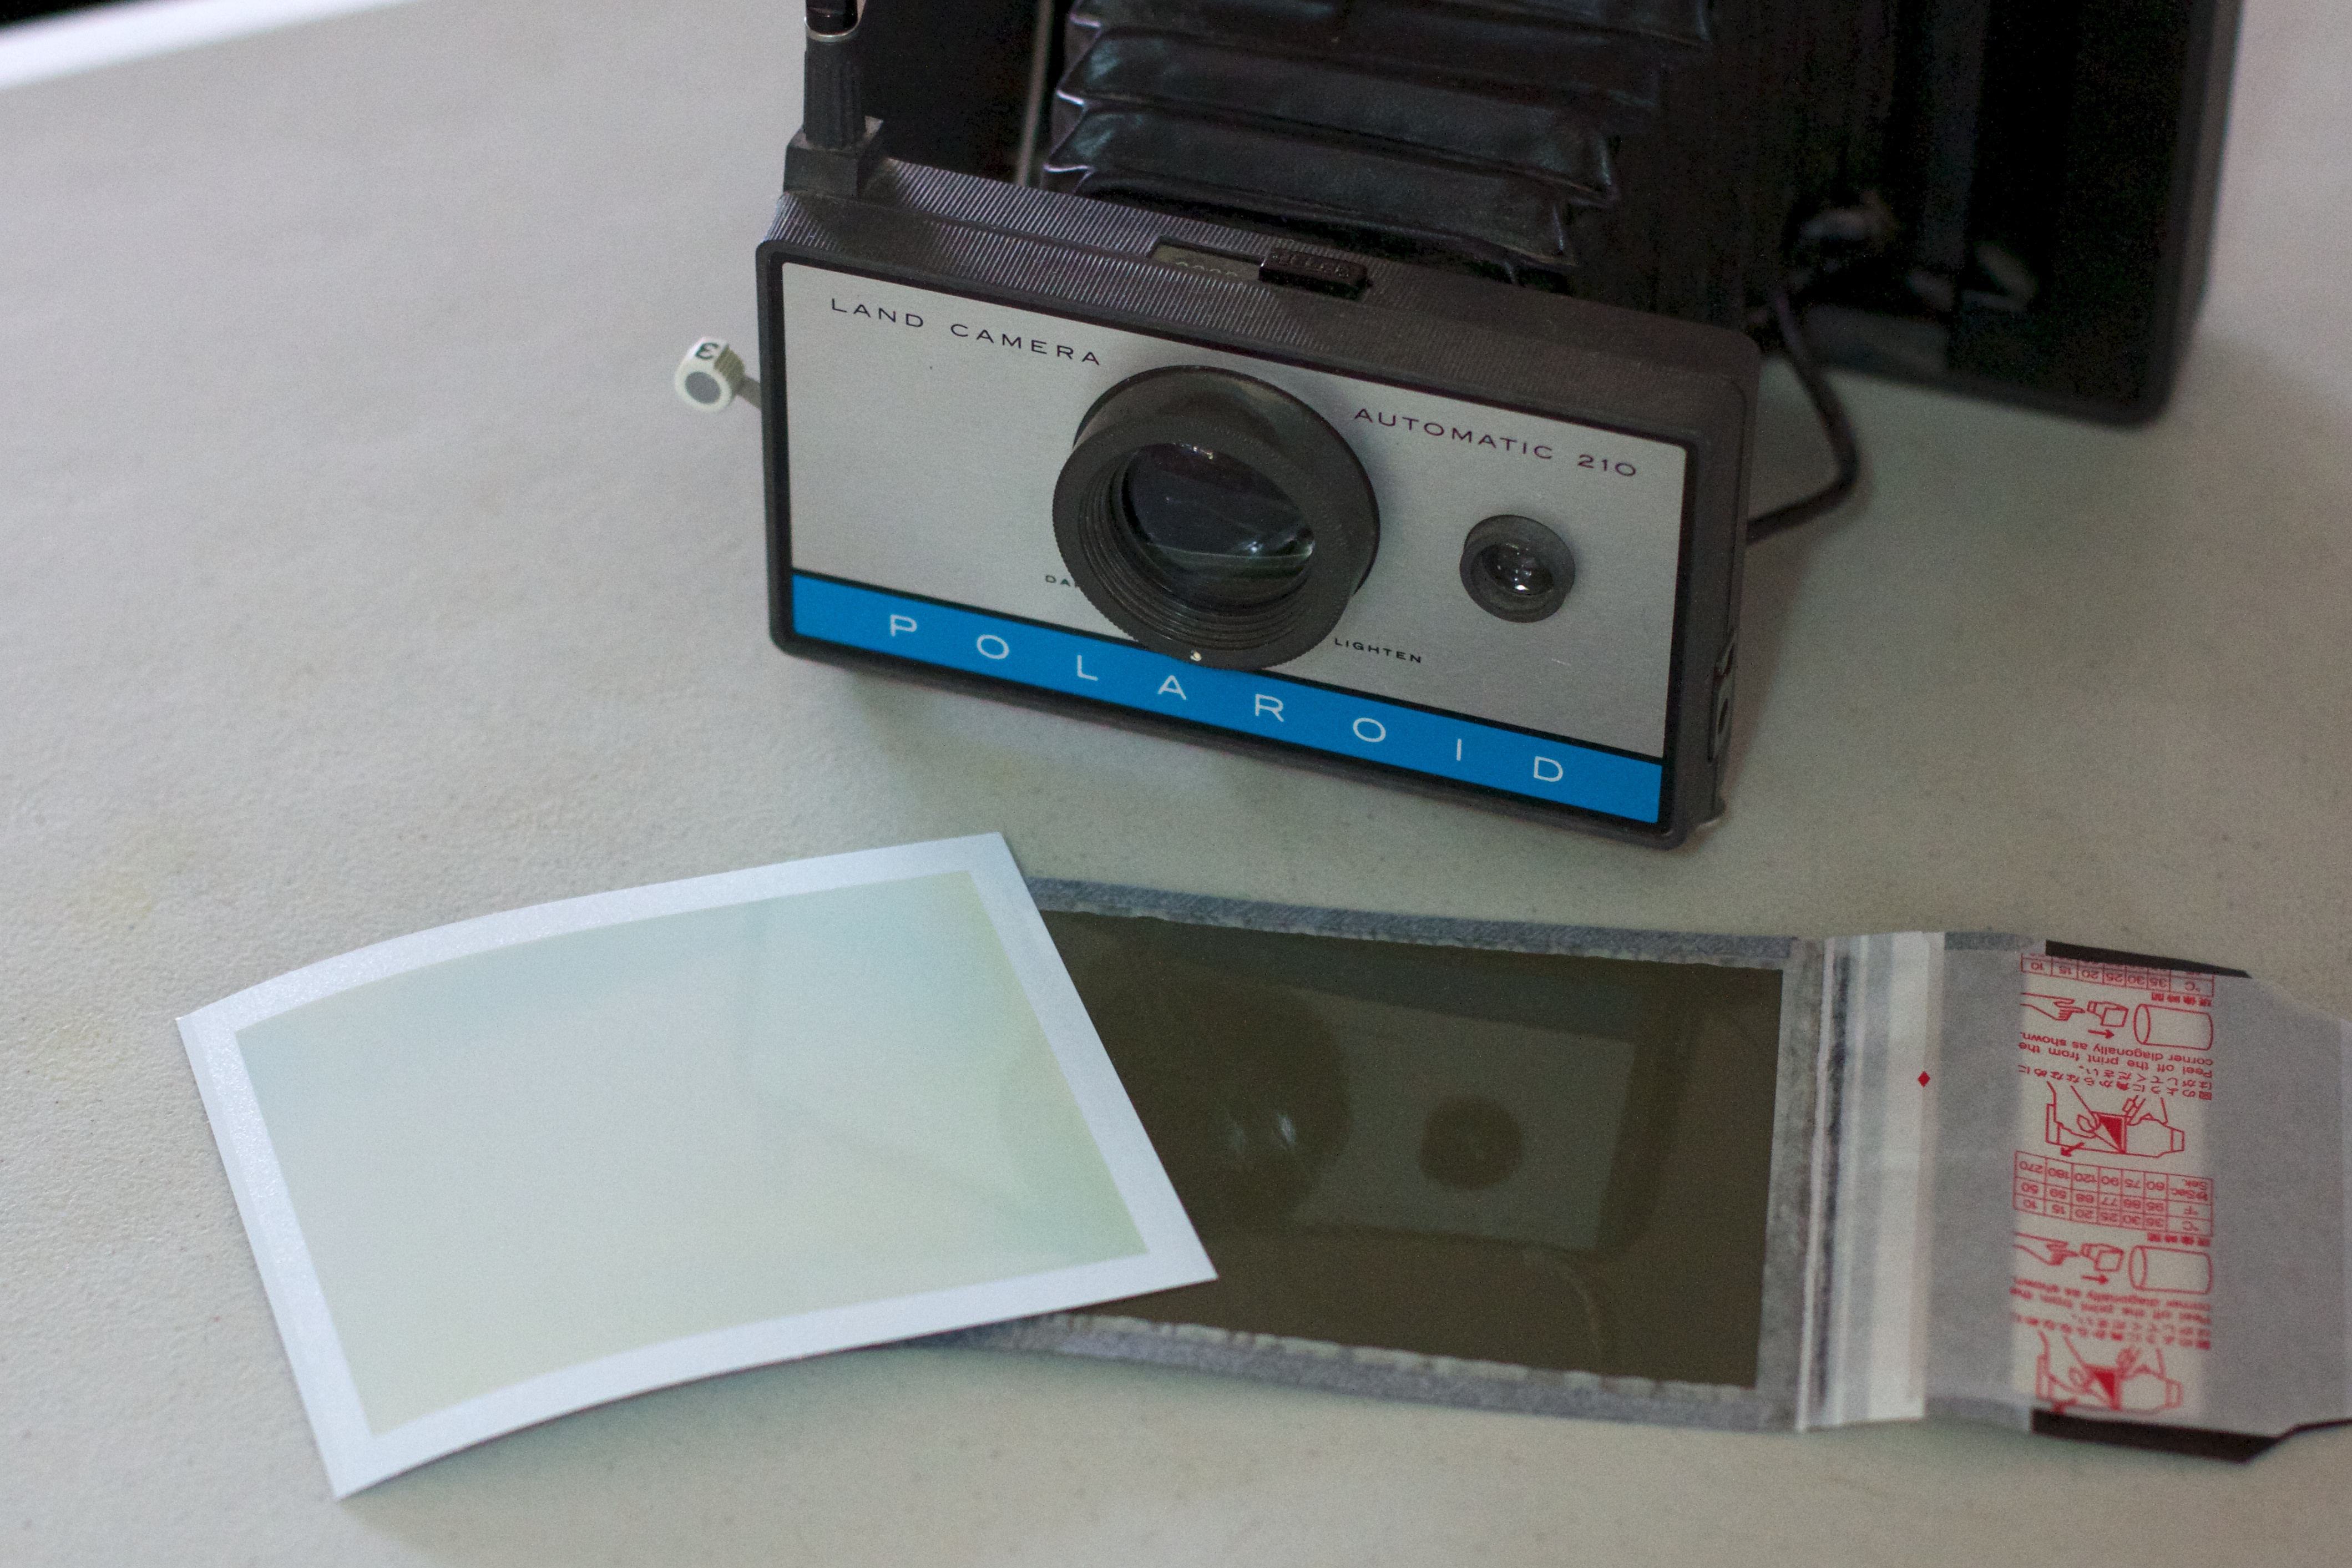
technology, camera, polaroid, product, electronics, multimedia, cameras optics